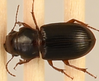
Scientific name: Cratacanthus dubius
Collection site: North Sterling NEON (STER), plot STER_031